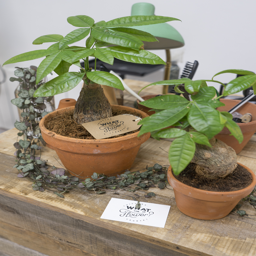
person - what the flower